Jack Wemp

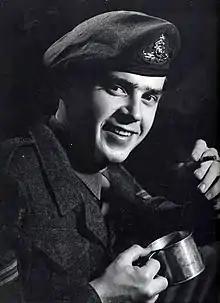
During service in Royal Regiment of Canadian Artillery, 1945

Jack Richard Wemp (November 29, 1925 – November 13, 2005) was an American artist whose painting styles spanned the Depression era, expressionism, 1960’s contemporary art styles, and, for the last 30 years of his life, a realist style reminiscent of the Hudson River School.